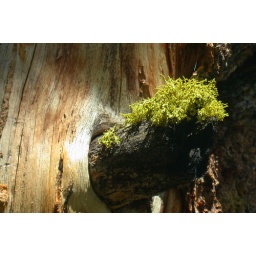
An interesting bit of lichen on a stub branch on one of the trees in the dead forest